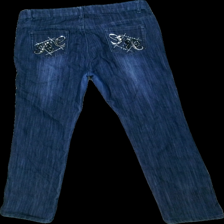
View: back
Type: Jeans
Category: Ladies
Brand: Not in the list
Brand text on label: fashion jeans
Colors: Blue, Black
Material: 72% bomull 28% polyester
Pattern: Embroidered
Cut: Oversize
Size: 34
Season: All
Stains: Minor
Damage: lös tråd
Damage location: middle right
Damage 2: blekt tyg
Damage 2 location: middle center
Damage 3 location: top center
Price range: <50
Recommended usage: Export
Description: jeans med glitter detaljer
Comment: urtvättade